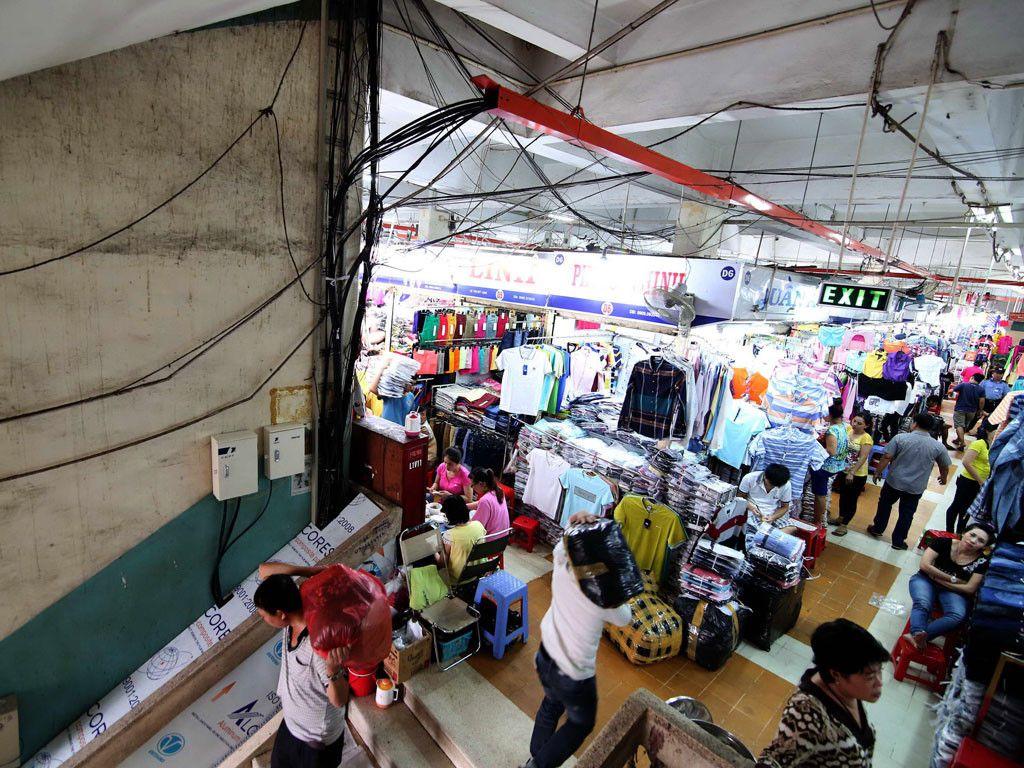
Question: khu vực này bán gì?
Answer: khu này bán quần áo